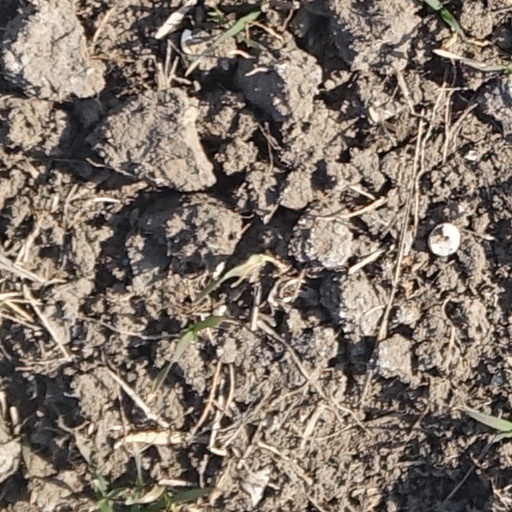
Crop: wheat